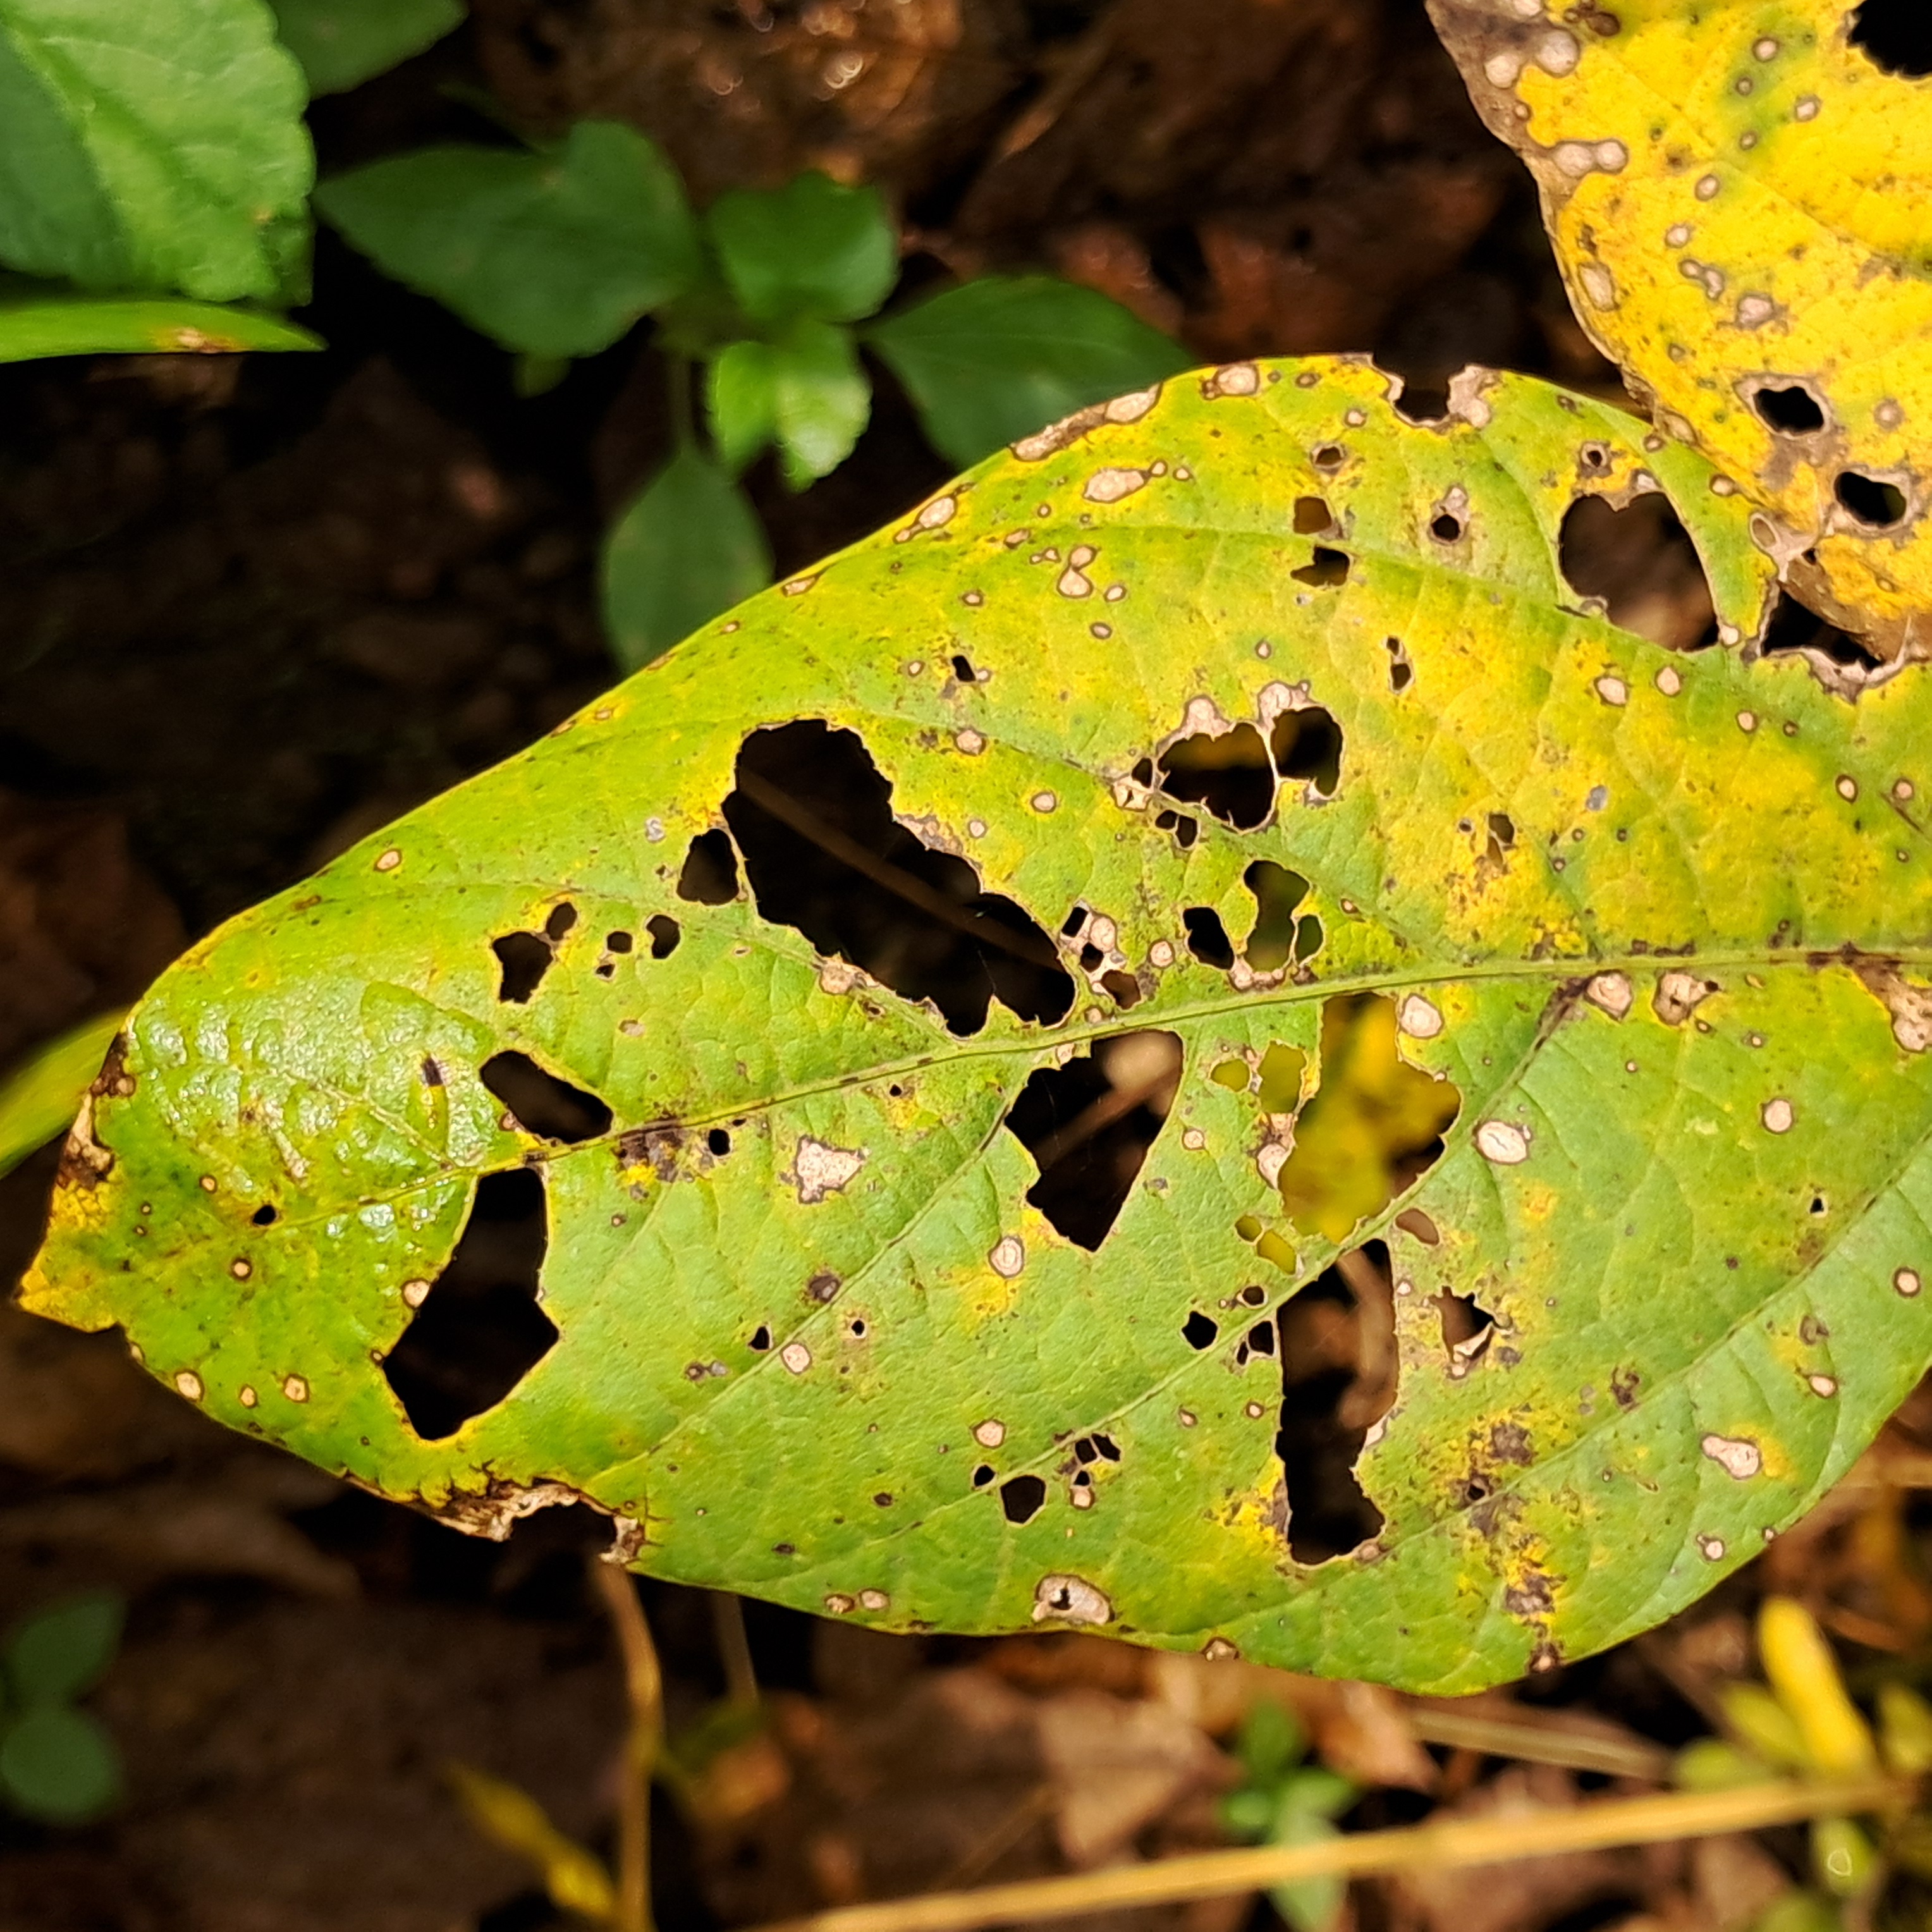
Label: Caterpillar_Semilooper_Pest